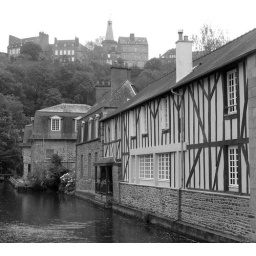
Old houses on the river in the lower part of Fougeres